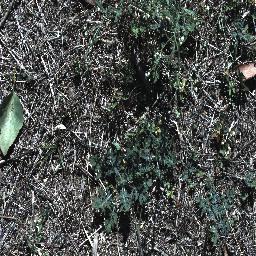
Label: parthenium